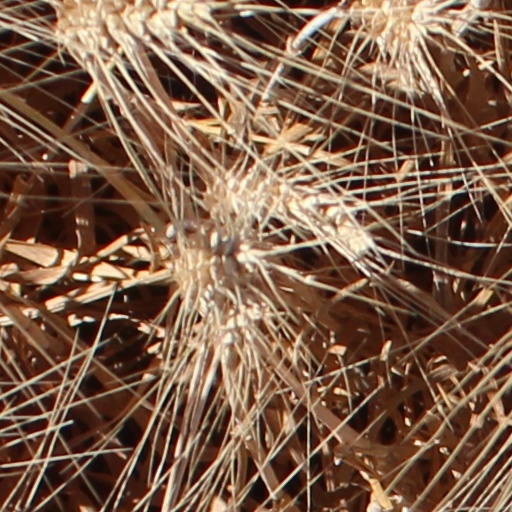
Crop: wheat